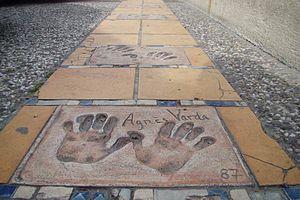
Empreintes des mains d'Agnès Varda à Cannes (France)
Agnès Varda, née Arlette Varda le 30 mai 1928 à Ixelles et morte le 29 mars 2019 à Paris, est une photographe, réalisatrice de cinéma et plasticienne française.